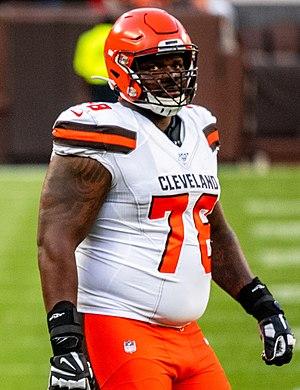
Gregory « Greg » Robinson, né le 21 octobre 1992 à Thibodaux en Louisiane, est un américain, joueur professionnel de football américain évoluant actuellement au poste d'offensive tackle pour la franchise des Lions de Détroit de la National Football League.